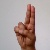
The image shows a hand gesture representing the letter 'U' in Indian Sign Language.